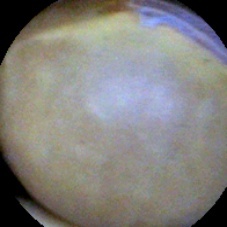
Label: Intact